Barack Obama

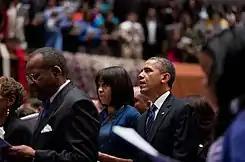
Obama and his wife standing in a crowded Church, looking forward, with their mouths open mid-sentence while reciting a prayer

In January 2008, Obama told "Christianity Today": "I am a Christian, and I am a devout Christian. I believe in the redemptive death and resurrection of Jesus Christ. I believe that faith gives me a path to be cleansed of sin and have eternal life." On September 27, 2010, Obama released a statement commenting on his religious views, saying: